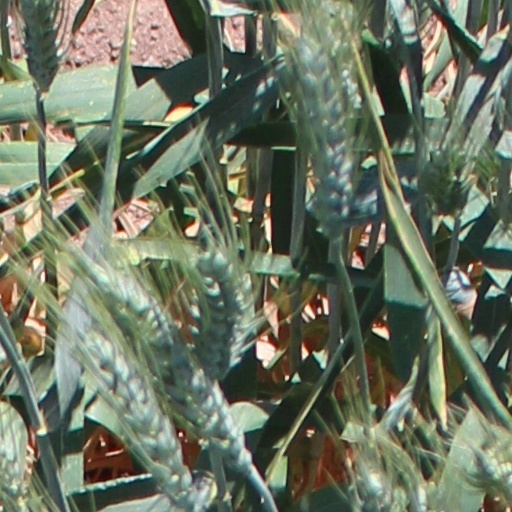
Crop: wheat